Quebec

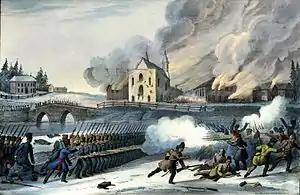
The Battle of Saint-Eustache was the final battle of the Lower Canada Rebellion.

Gradually, the Legislative Assembly of Lower Canada, who represented the people, came into conflict with the superior authority of the Crown and its appointed representatives. Starting in 1791, the government of Lower Canada was criticized and contested by the Parti canadien. In 1834, the Parti canadien presented its 92 resolutions, political demands which expressed loss of confidence in the British monarchy. Discontentment intensified throughout the public meetings of 1837, and the Lower Canada Rebellion began in 1837. In 1837, Louis-Joseph Papineau and Robert Nelson led residents of Lower Canada to form an armed group called the Patriotes. They made a Declaration of Independence in 1838, guaranteeing rights and equality for all citizens without discrimination. Their actions resulted in rebellions in both Lower and Upper Canada. The Patriotes were victorious in their first battle, the Battle of Saint-Denis. However, they were unorganized and badly equipped, leading to their loss against the British army in the Battle of Saint-Charles, and defeat in the Battle of Saint-Eustache.